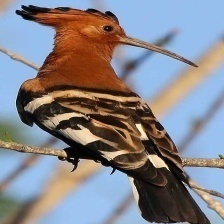
Species: HOOPOES
Scientific name: UPUPIDAE